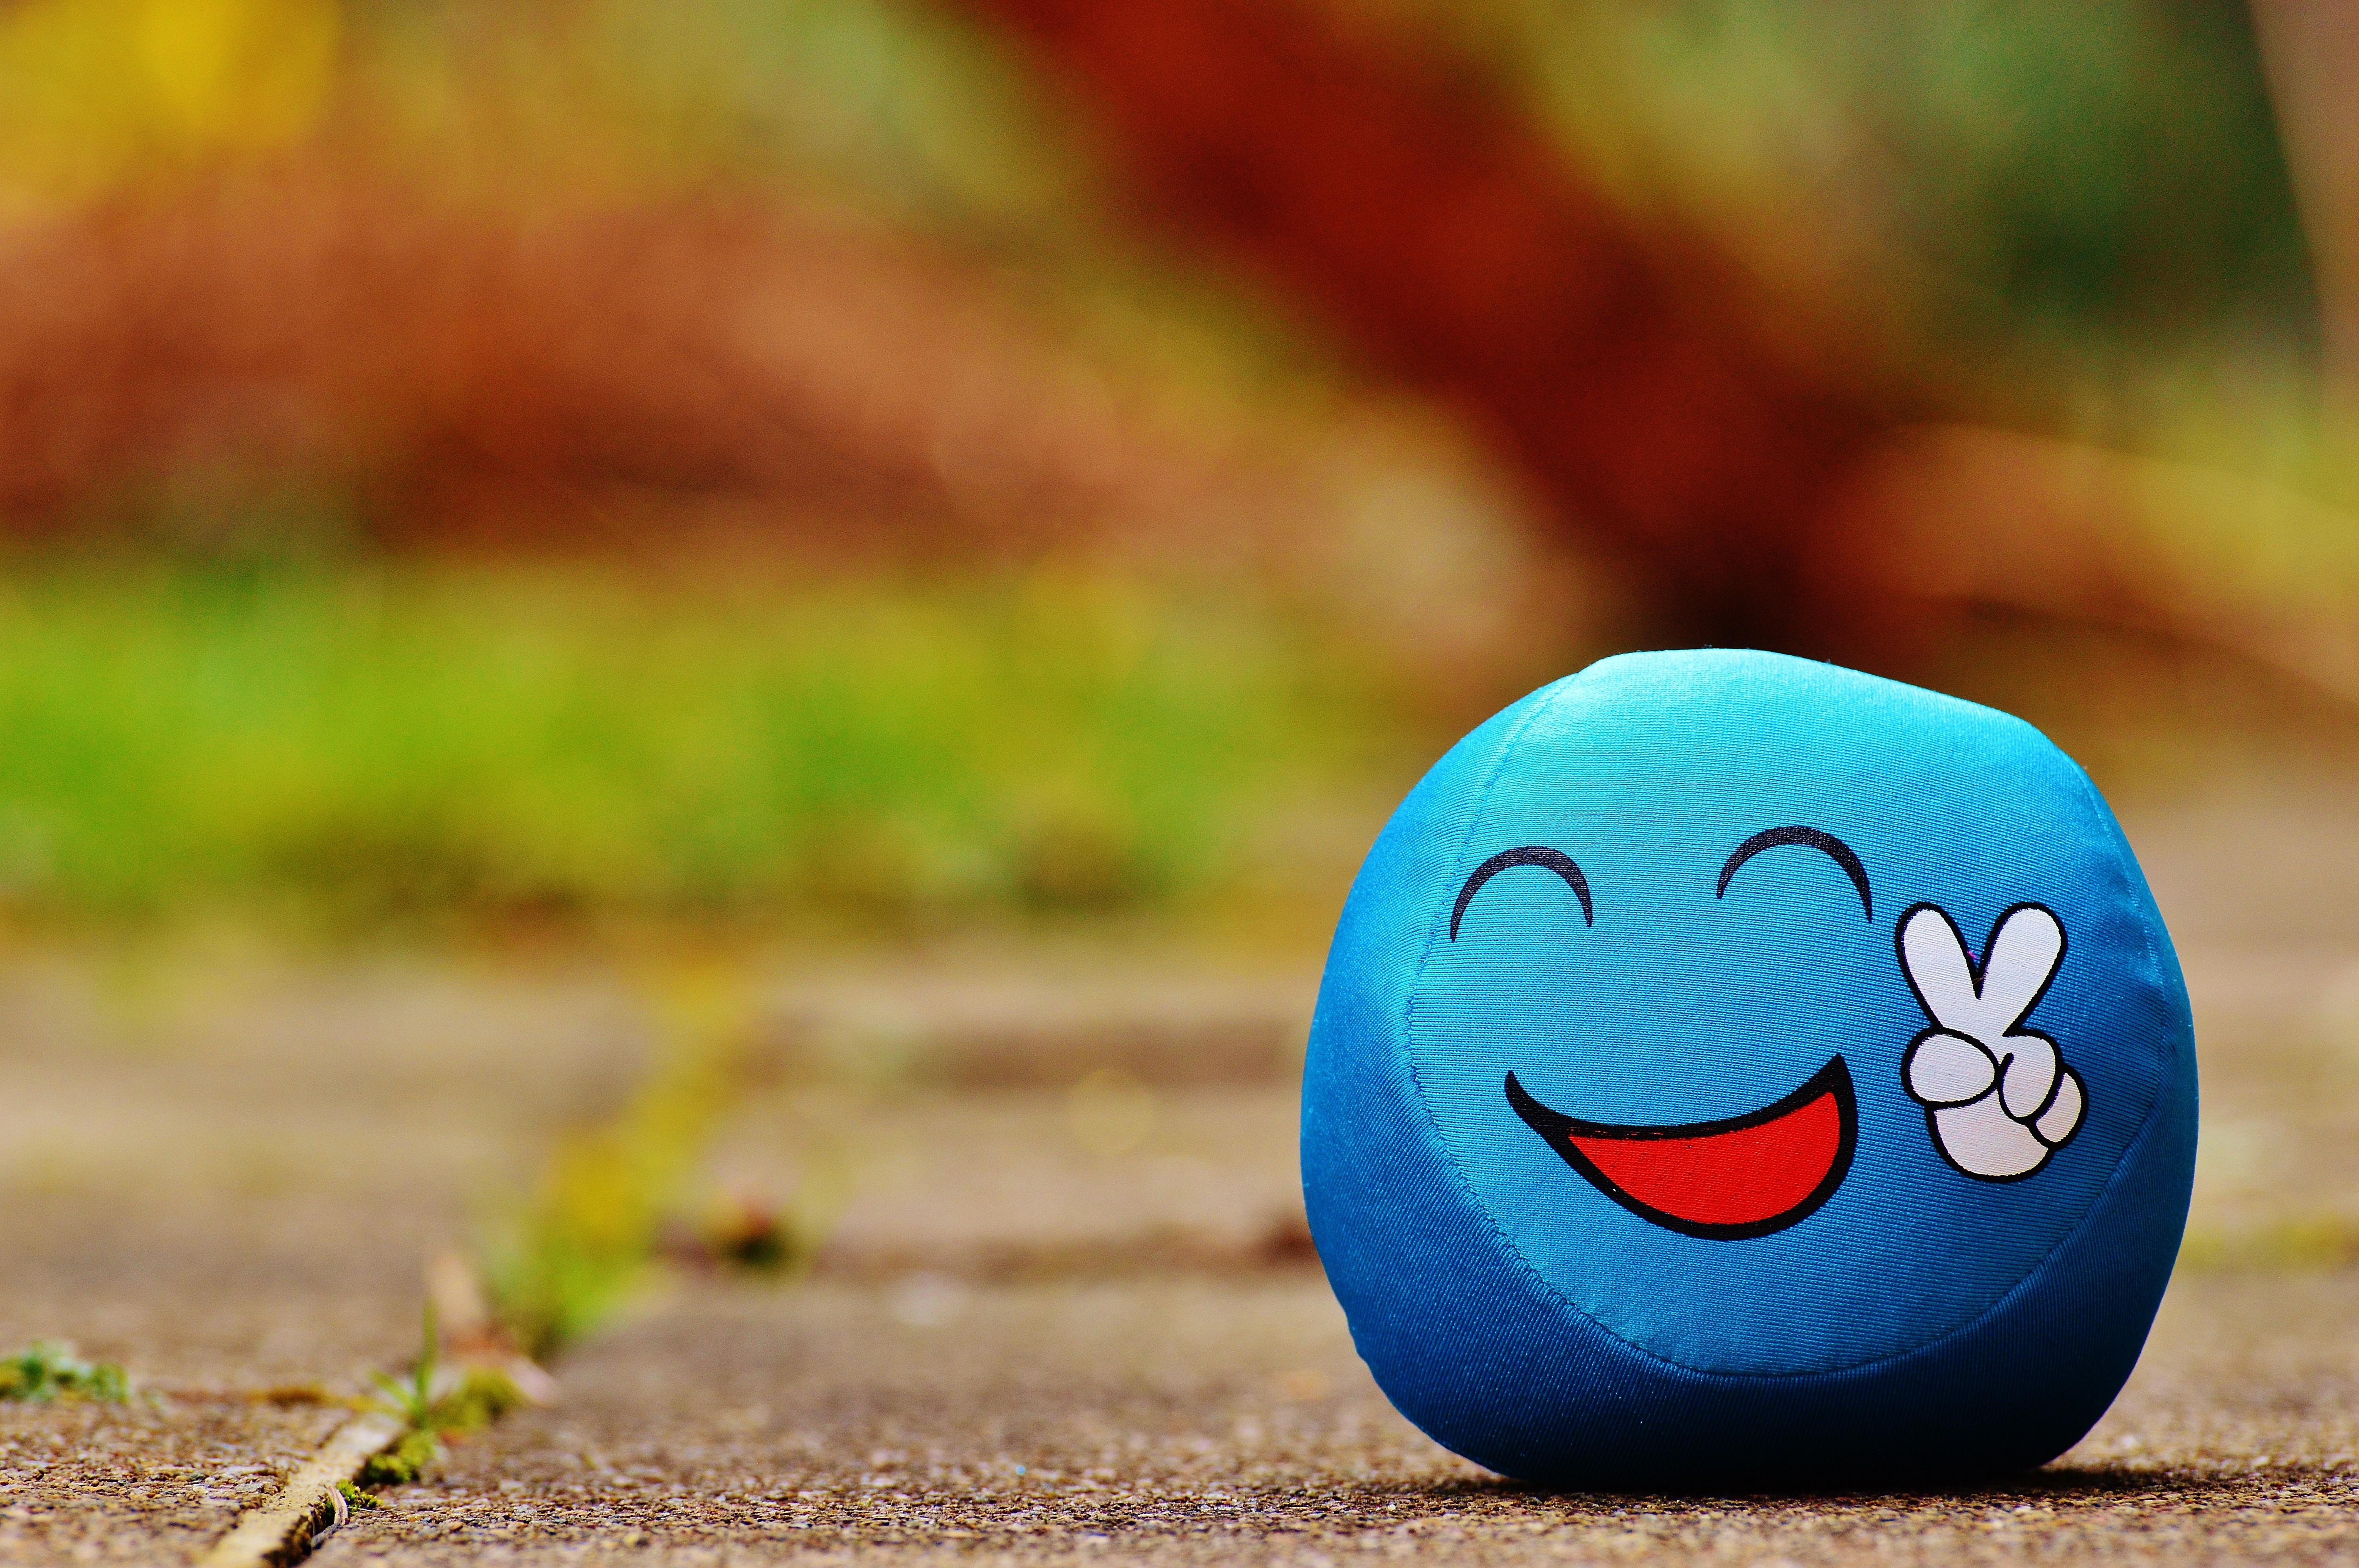
grass, sweet, cute, green, color, peace, blue, yellow, fabric, close up, face, fun, cool, eye, ball, funny, friendly, smiley, macro photography, themselves